Oaxaca City

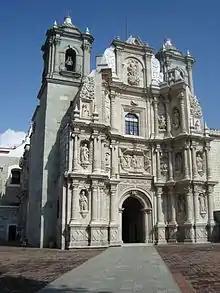
Basílica de Nuestra Señora de la Soledad

The church and former monastery of Santo Domingo de Guzmán is located 4 blocks north of the cathedral. It was constructed between 1555 and 1666. It is divided into two parts: the church and the former living/working areas of the monks. The front of the church is Renaissance-style, in the central relief, Saint Dominic and Hippolytus of Rome are holding up the church. After La Reforma around 1860, the church was converted into a stable, which caused serious deterioration of the building. It was returned to devotional use at the end of the 19th century. The living and working areas were converted into barracks and officers' quarters. In 1994, work began to convert this area as the Centro Cultural Santo Domingo.